Kent

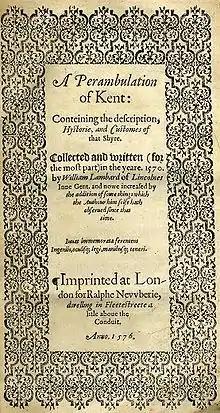
Title page of William Lambarde's "Perambulation of Kent" (completed in 1570 and published in 1576), a historical description of Kent and the first published county history

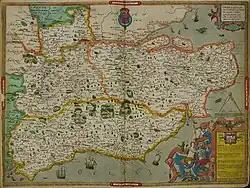
Hand-drawn map of Kent, Sussex, Surrey and Middlesex from 1575

The name is of Celtic origin and is one of the joint oldest place names of the British Isles still in use today, being first recorded in the ancient Greek periplus of the by Pytheas. The original work does not survive but he is quoted explicitly by Strabo ("Geog." 1.4.3) and implicitly by Diodorus ("BH" 5.21).